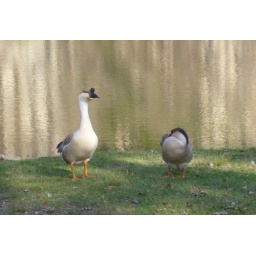
These ducks own the place. If you are walking past them, don't look them in the eye ...